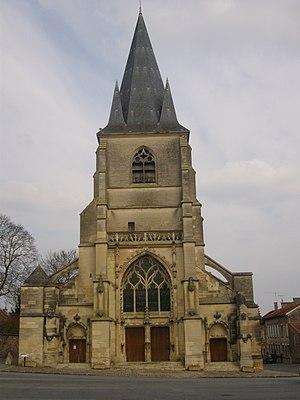
Église Saint-Cyr-et-Sainte-Julitte de Cormicy (Marne, France), façade occidentale